Acacia colei

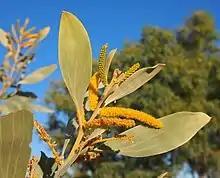
Flowers and foliage

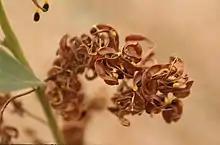
Var. "ileocarpa" seed pods

Acacia colei, commonly known as Cole's wattle, kalkardi, candelabra wattle or soap wattle, is a species of flowering plant in the family Fabaceae and is endemic to northern Australia. It is a spreading shrub or tree with narrowly elliptic, more or less straight phyllodes, spikes of golden yellow flowers, and openly and strongly curved, thinly leathery to crust-like, more or less glabrous pods.